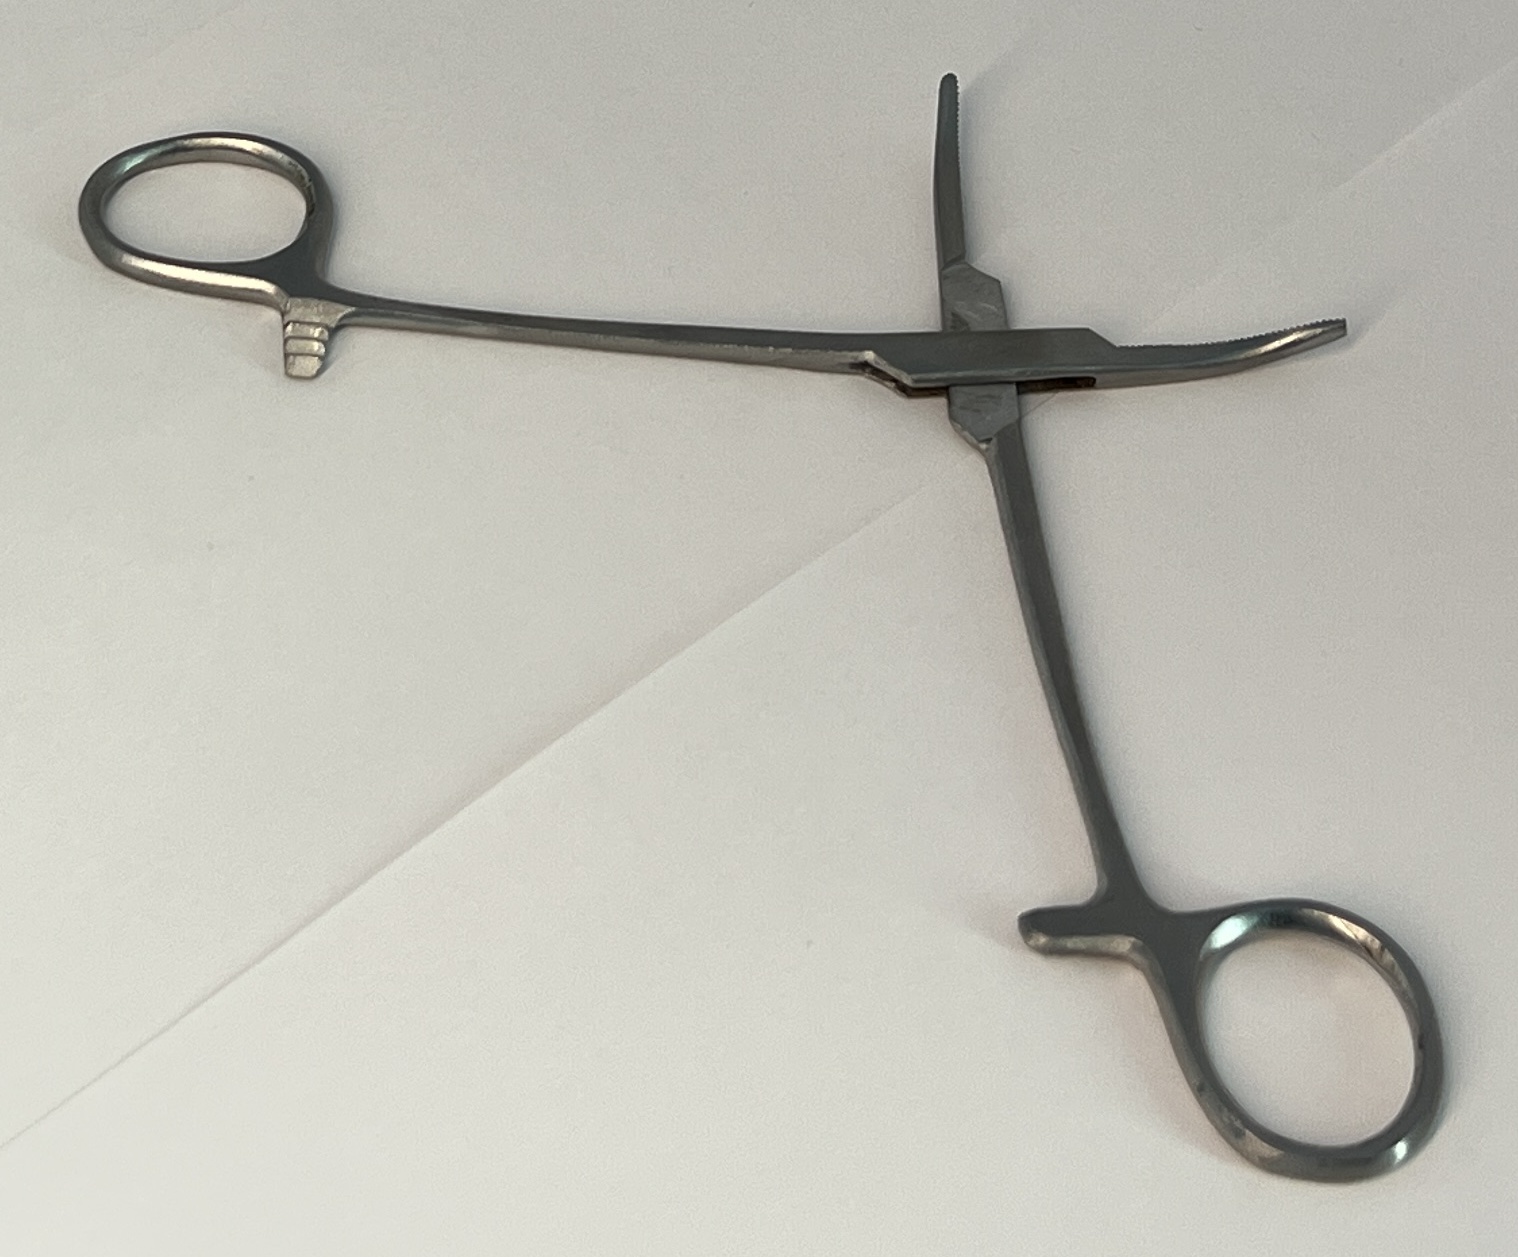
Hinged instrument state: open